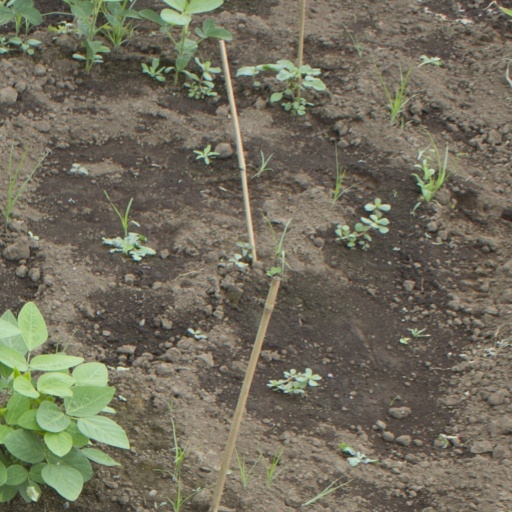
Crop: soybean